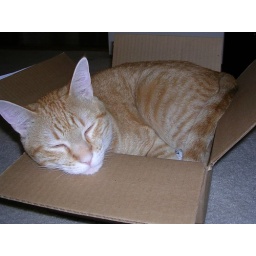
sleeping in a too small box (3)